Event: Ecuador Earthquake
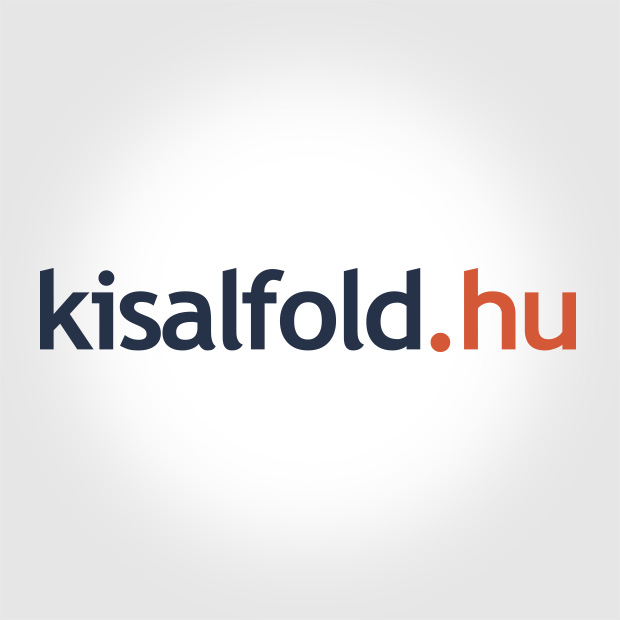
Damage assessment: no_damage